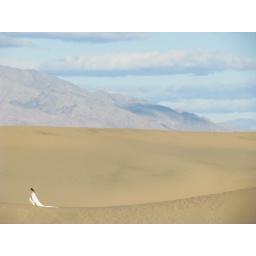
Woman in a wedding dress walking across the Mesquite Sand Dunes.